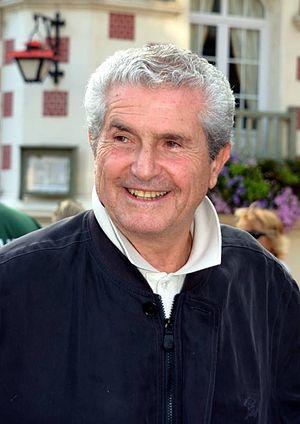
Claude Lelouch au festival de Deauville
Le Festival du cinéma américain de Deauville est un festival de cinéma créé en 1975 et consacré au cinéma américain. Il a été fondé par Lionel Chouchan et André Halimi, avec l'aide financière du groupe Lucien Barrière et de la ville de Deauville, alors dirigée par Michel d'Ornano. A l'origine, les œuvres ne sont pas présentées en compétition. Elles le seront à partir de 1995. Le festival se tient chaque année au Centre international de Deauville en Normandie pendant dix jours au mois de septembre.